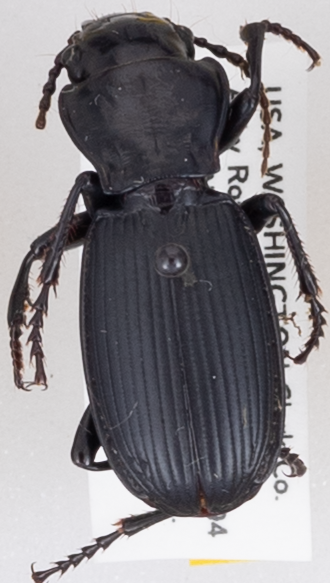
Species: Pterostichus lama
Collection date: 2020-09-08
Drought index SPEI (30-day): -1.186
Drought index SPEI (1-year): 0.006
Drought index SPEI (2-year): -2.09